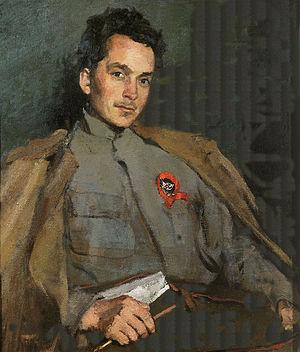
Dmitri Andreïevitch Fourmanov, né le 26 octobre 1891 à Sereda et décédé le 15 mars 1926 à Moscou, est un écrivain russe.
Sergueï Malioutine, né à Moscou le 4 octobre 1859 et mort dans cette ville le 6 décembre 1937, est un artiste russe, peintre et architecte. Fils d'un marchand, il est né et vécut à Moscou. Il serait l'auteur de la peinture des premières poupées russes gigognes, les matriochkas, réalisées au départ dans l'atelier de la propriété d'Abramtsevo, devenues et restées très populaires en Russie. L'artisan Vasily Zvyozdochkine en avait réalisé la sculpture.